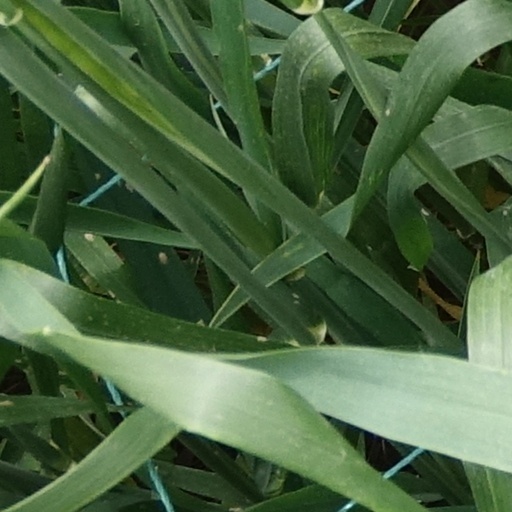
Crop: wheat